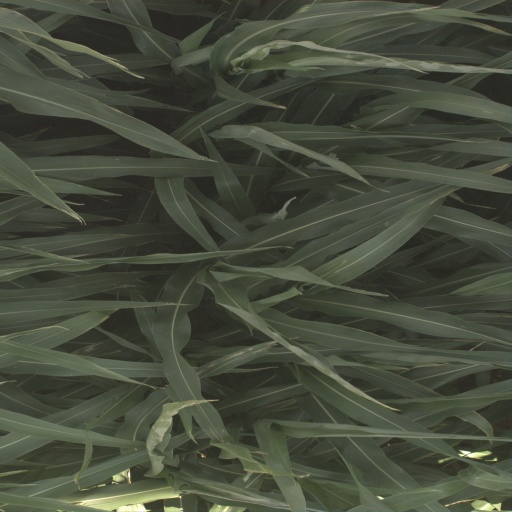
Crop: sorghum